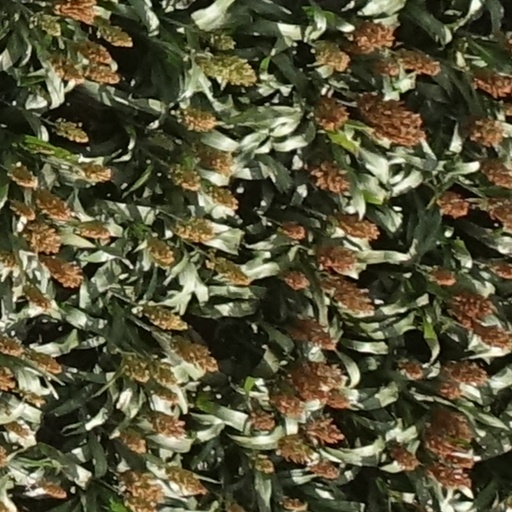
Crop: sorghum